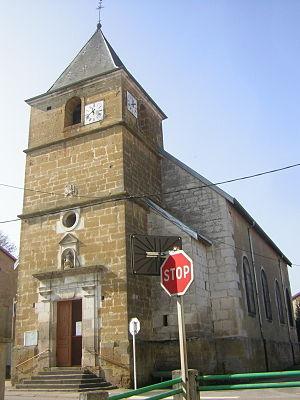
Église paroissiale Sainte-Libaire de Burey en Vaux (55140)
Burey-en-Vaux est une commune française située dans le département de la Meuse, en région Grand Est.